Telhio Credit Union

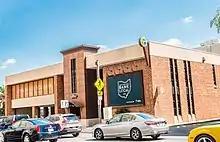
Telhio Credit Union Headquarters

Telhio offers financial products and services for both personal and business needs, including savings accounts, checking accounts, loans and certificates of deposit. Because Telhio is a financial cooperative, savings accounts are referred to as “share savings accounts” because they represent members’ ownership of the credit union. Anyone eligible for membership can become an owner of the credit union by opening an account and depositing $5.00 into a “share” savings account. Additionally, Telhio offers business loans, auto loans, mortgage loans, credit cards, lines of credit, health savings accounts, telephone banking, online banking, mobile banking, and remote deposit as well as many other services. Additionally, through a partnership with LPL Financial Services, Telhio also offers members access to retirement planning, and investment advising.